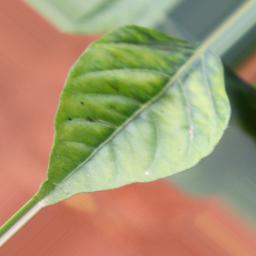
Label: mites_and_trips